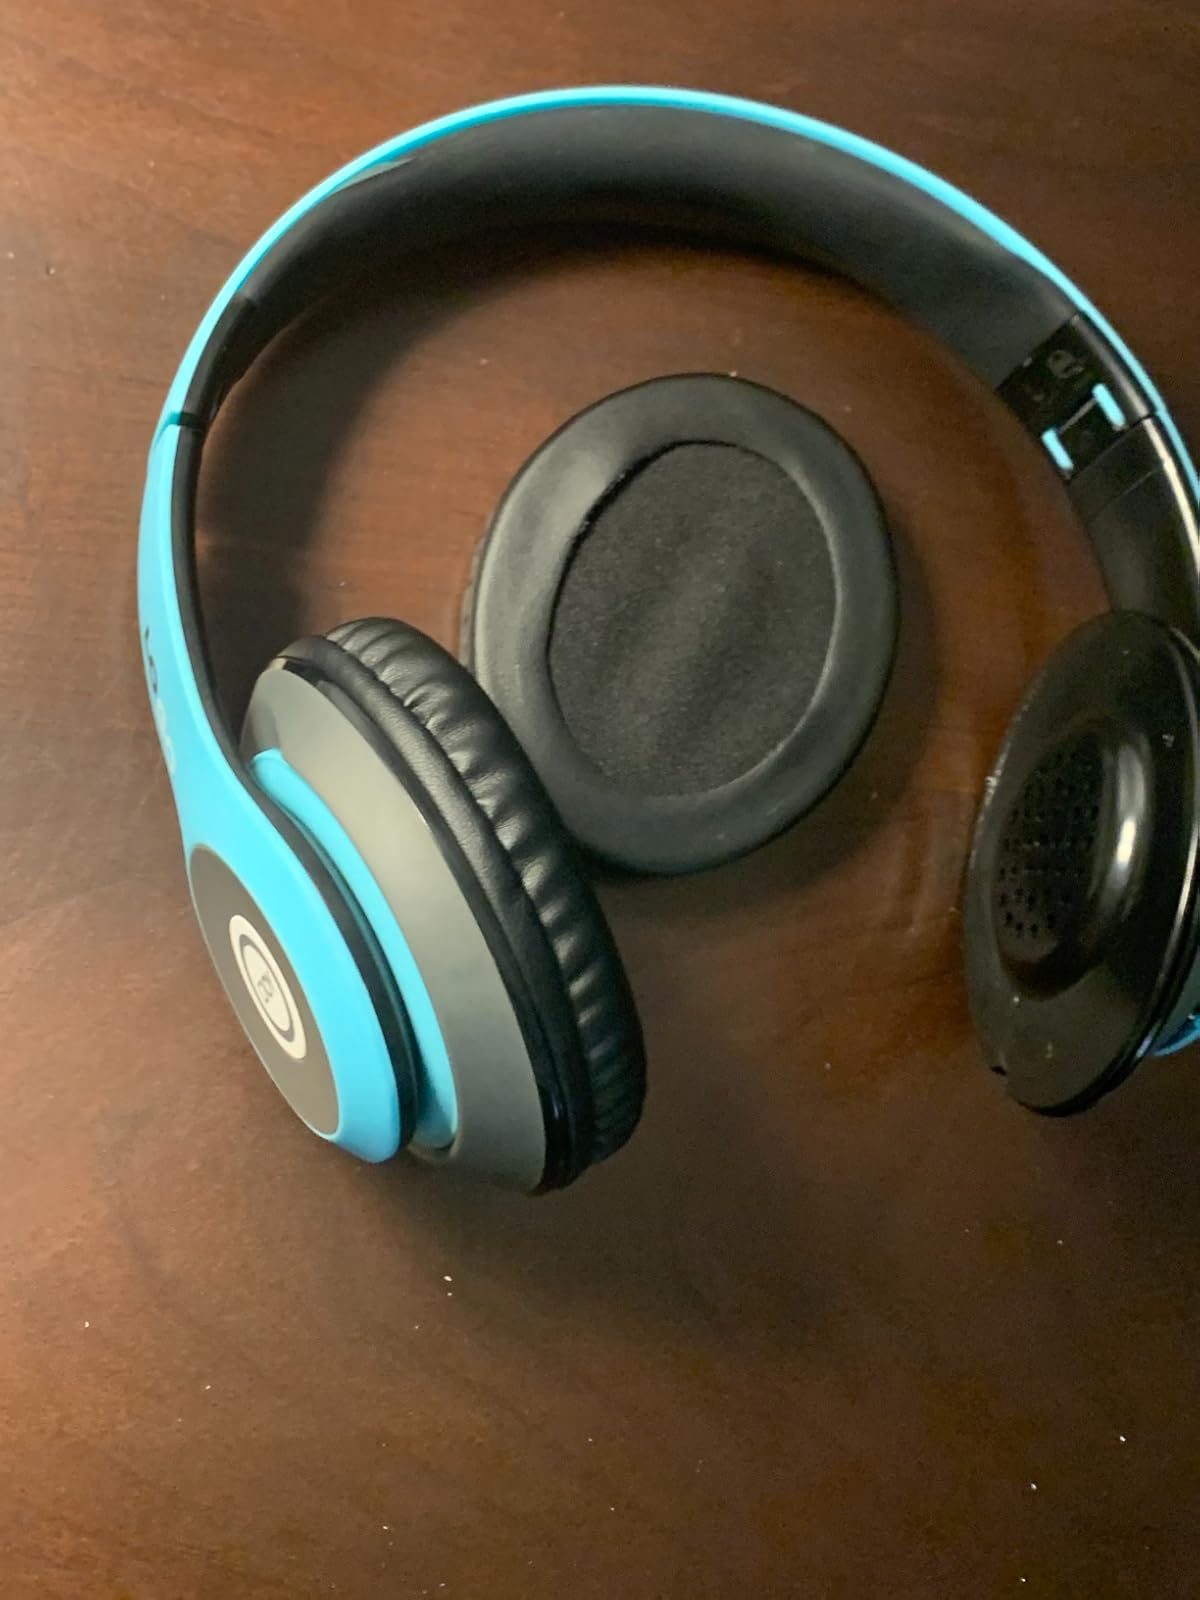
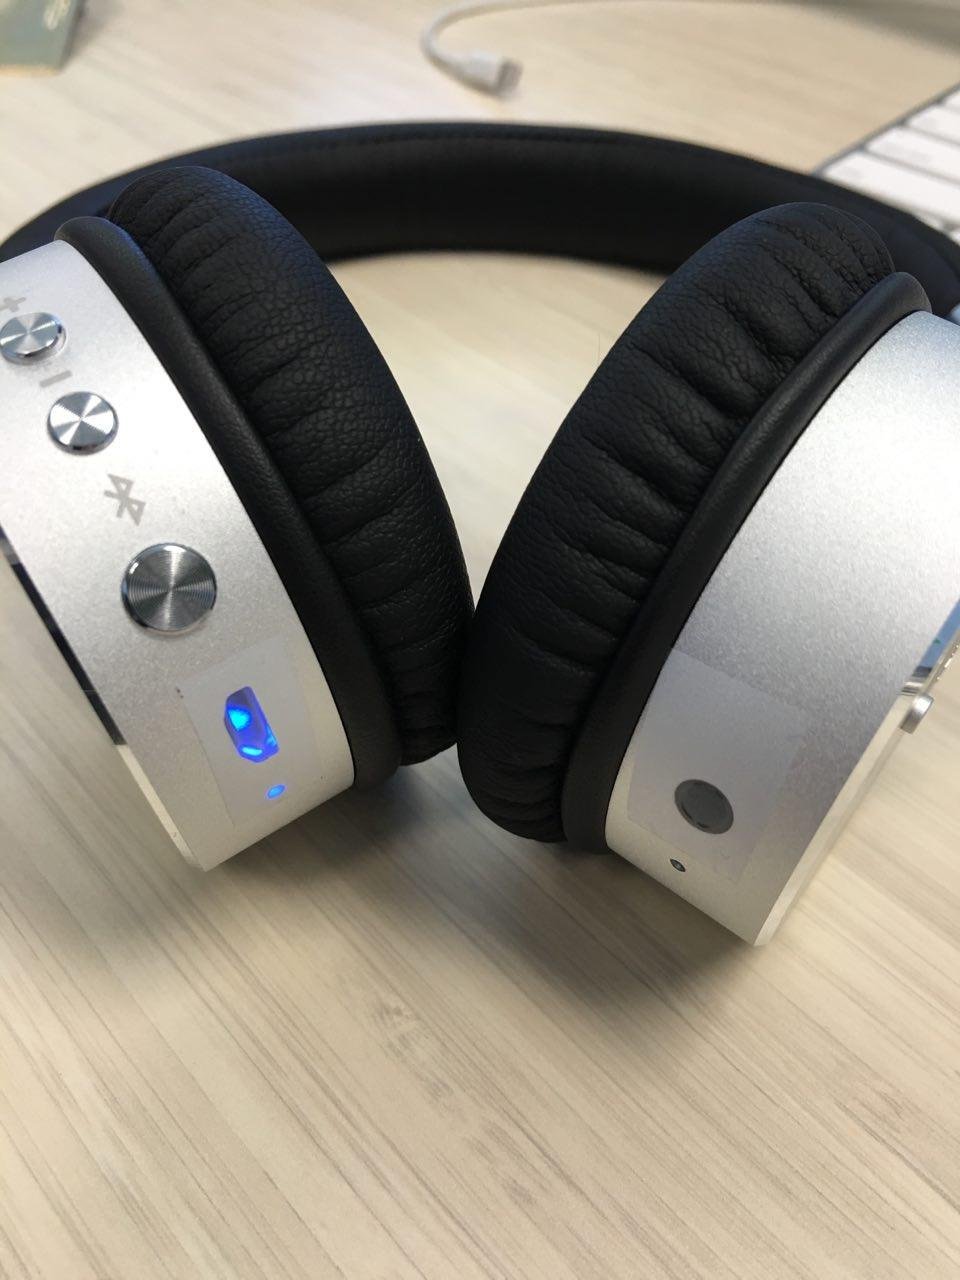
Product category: headphones
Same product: no